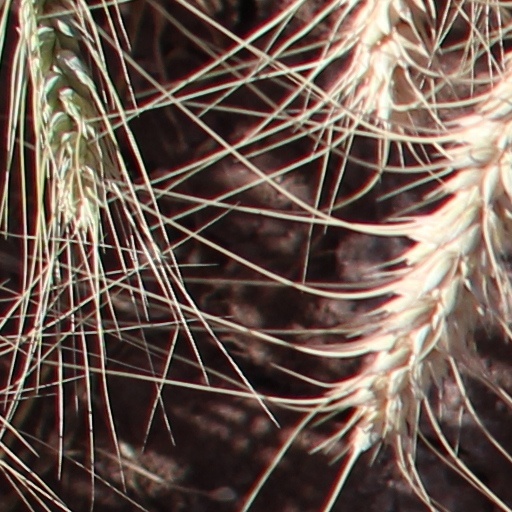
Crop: wheat